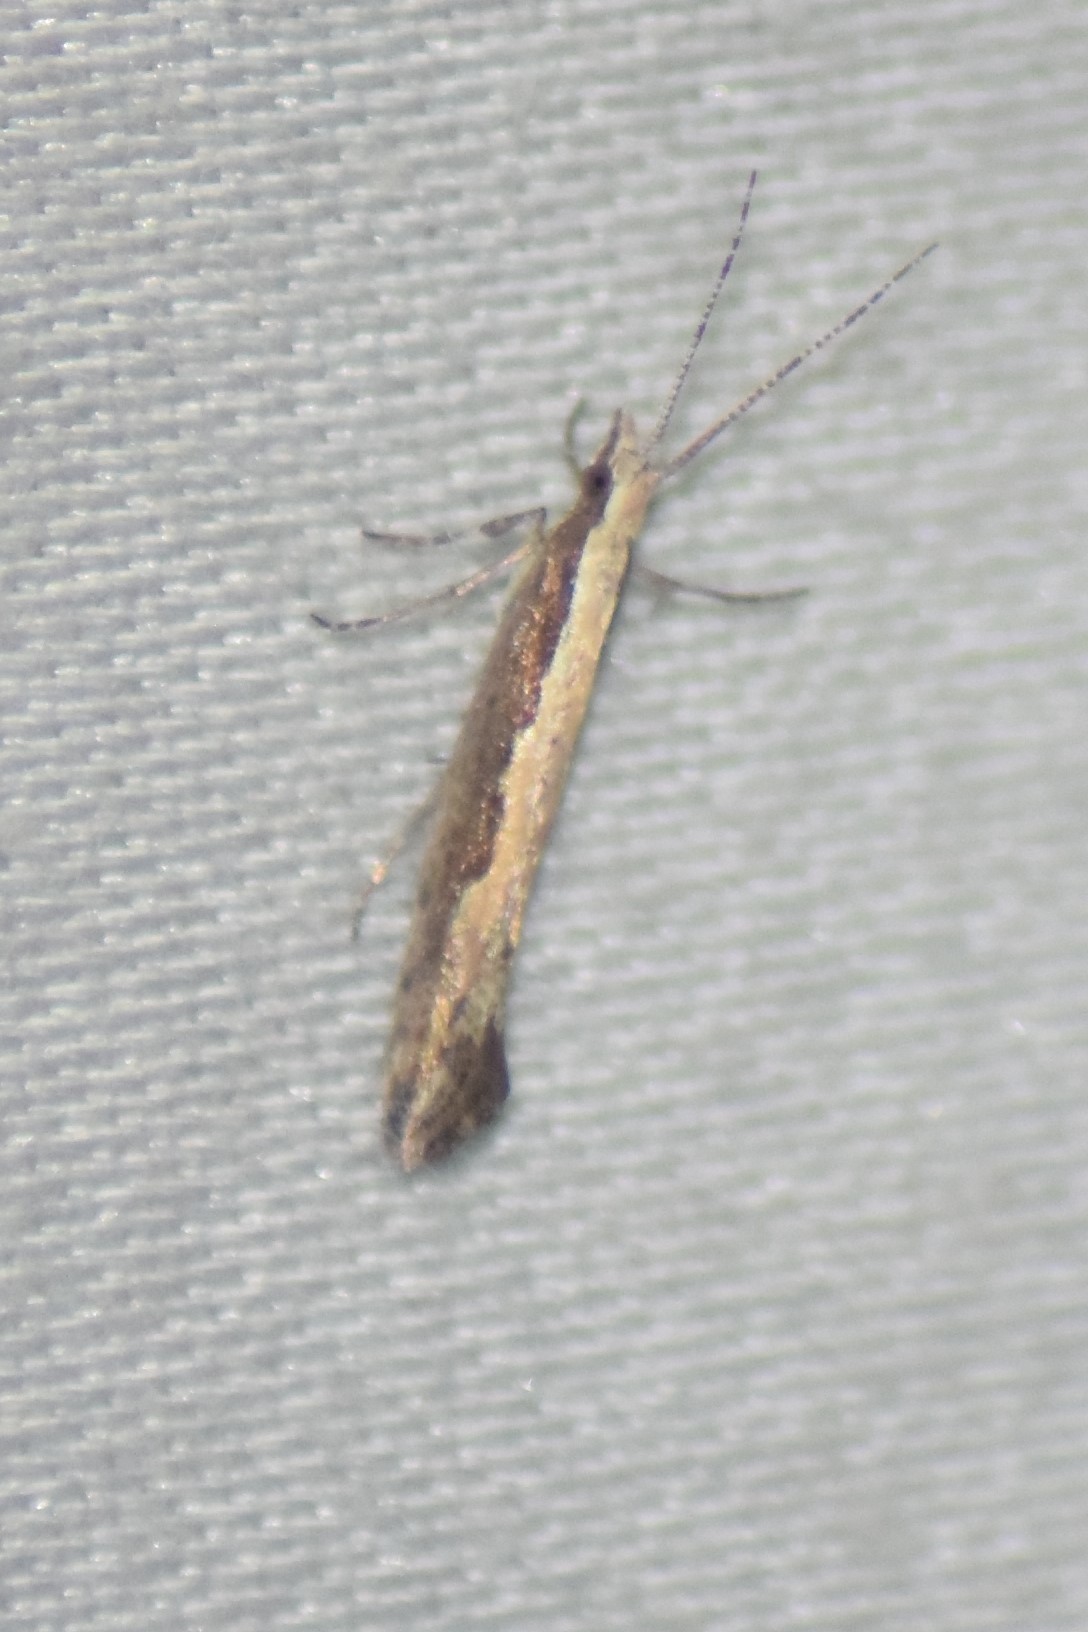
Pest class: diamondback_moth